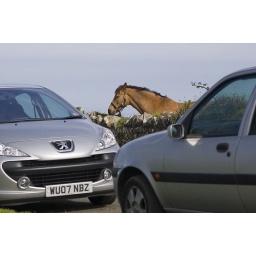
Horse looking over a wall between two parked cars